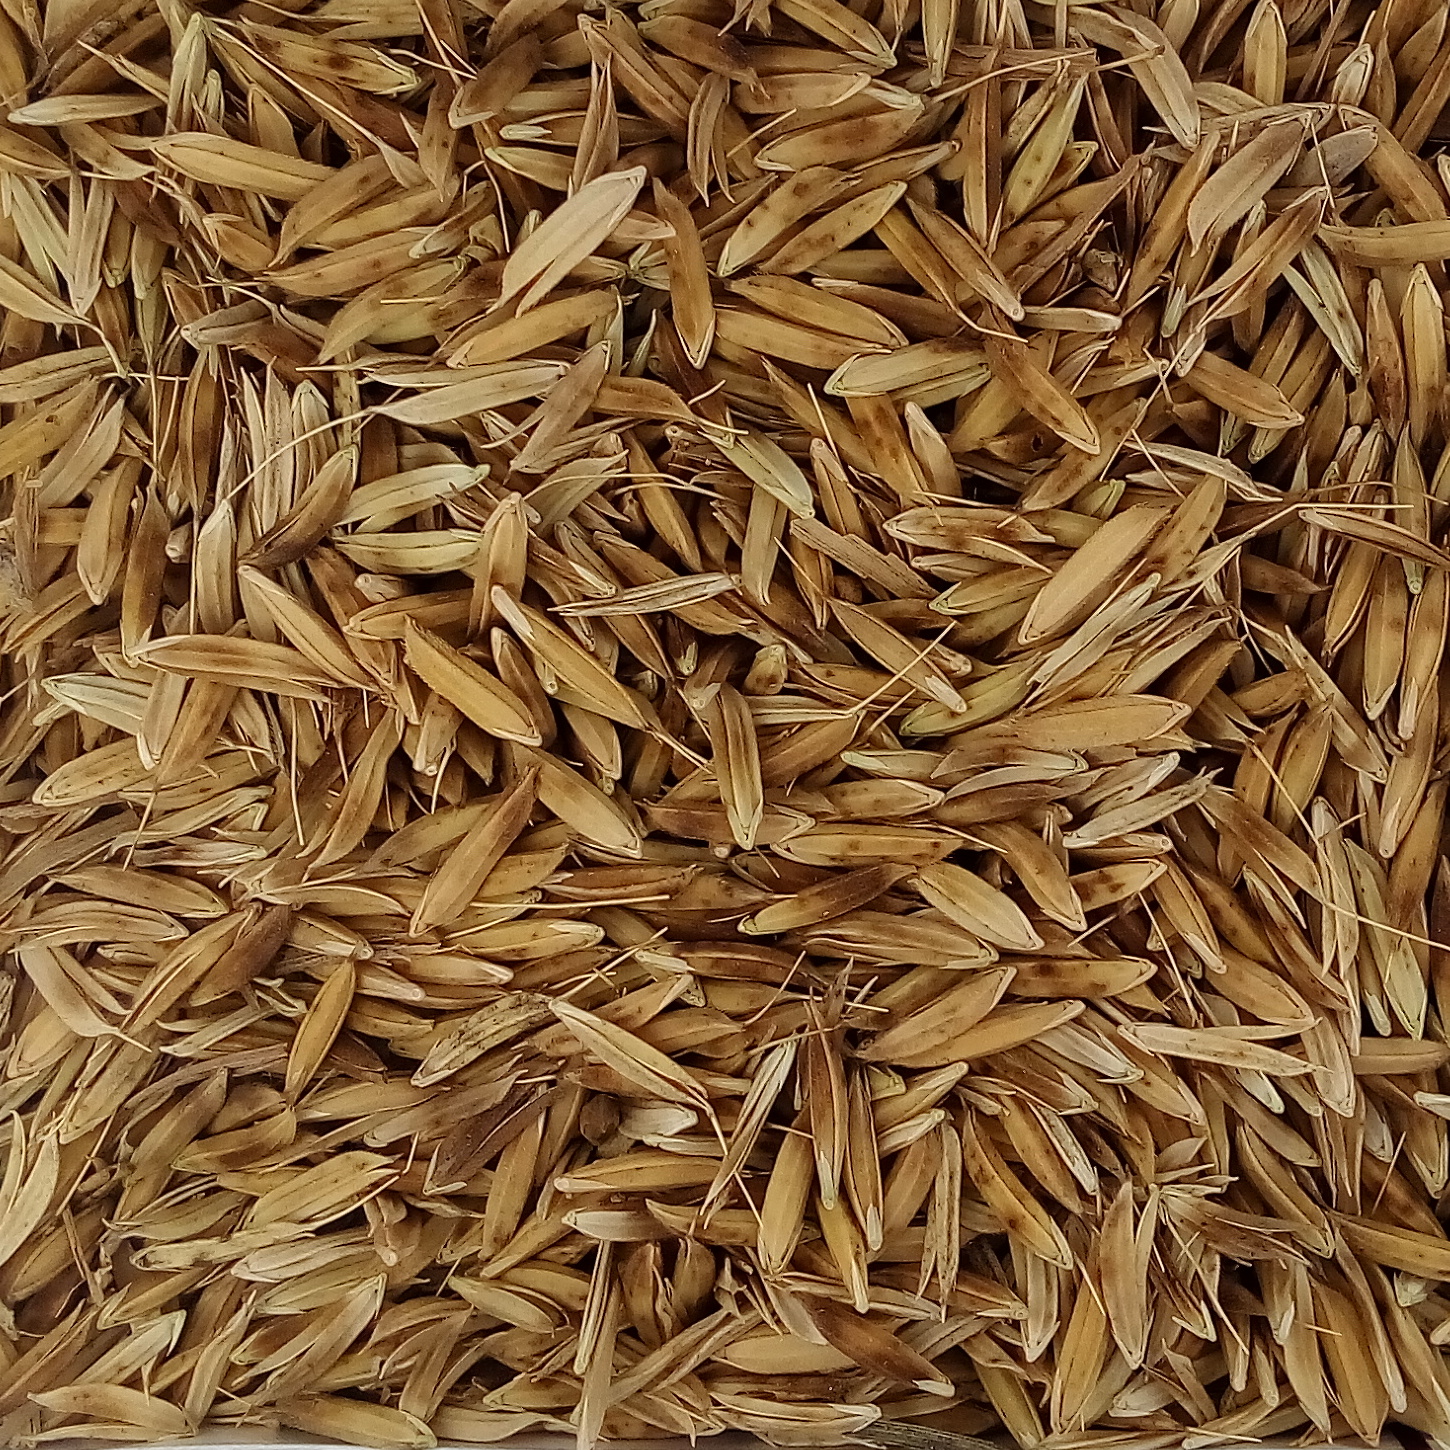
Rice seed variety: DHBT_3